Dariga Nazarbayeva

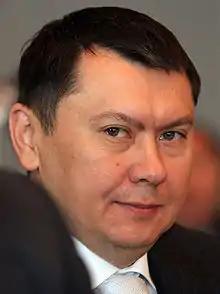
Nazarbayeva's former husband, Rakhat Aliyev in 2007

Nazarbayeva had a long marriage to Kazakh businessman and politician Rakhat Aliyev until their divorce in June 2007. Aliyev held senior posts in Kazakhstan's domestic intelligence agency and foreign ministry, and later as ambassador to Austria. In 2004, a woman alleged to be Aliyev's mistress was found dead, having fallen from a tall apartment building in Beirut. He was stripped of his titles in 2007 after critiquing President Nazarbayev for altering the nation's constitution to allow him to be president for life. Aliyev claimed that his divorce was executed without his consent, and that it was forced by Nazarbayev.